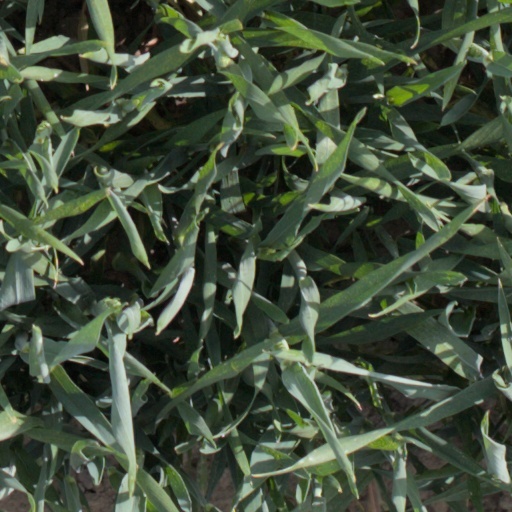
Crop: wheat